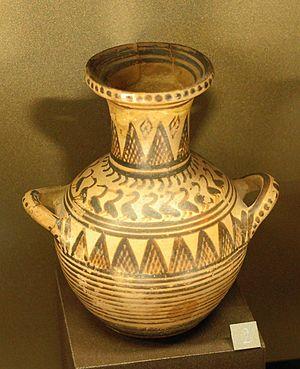
Voir aussi : Liste des siècles, Chiffres romains